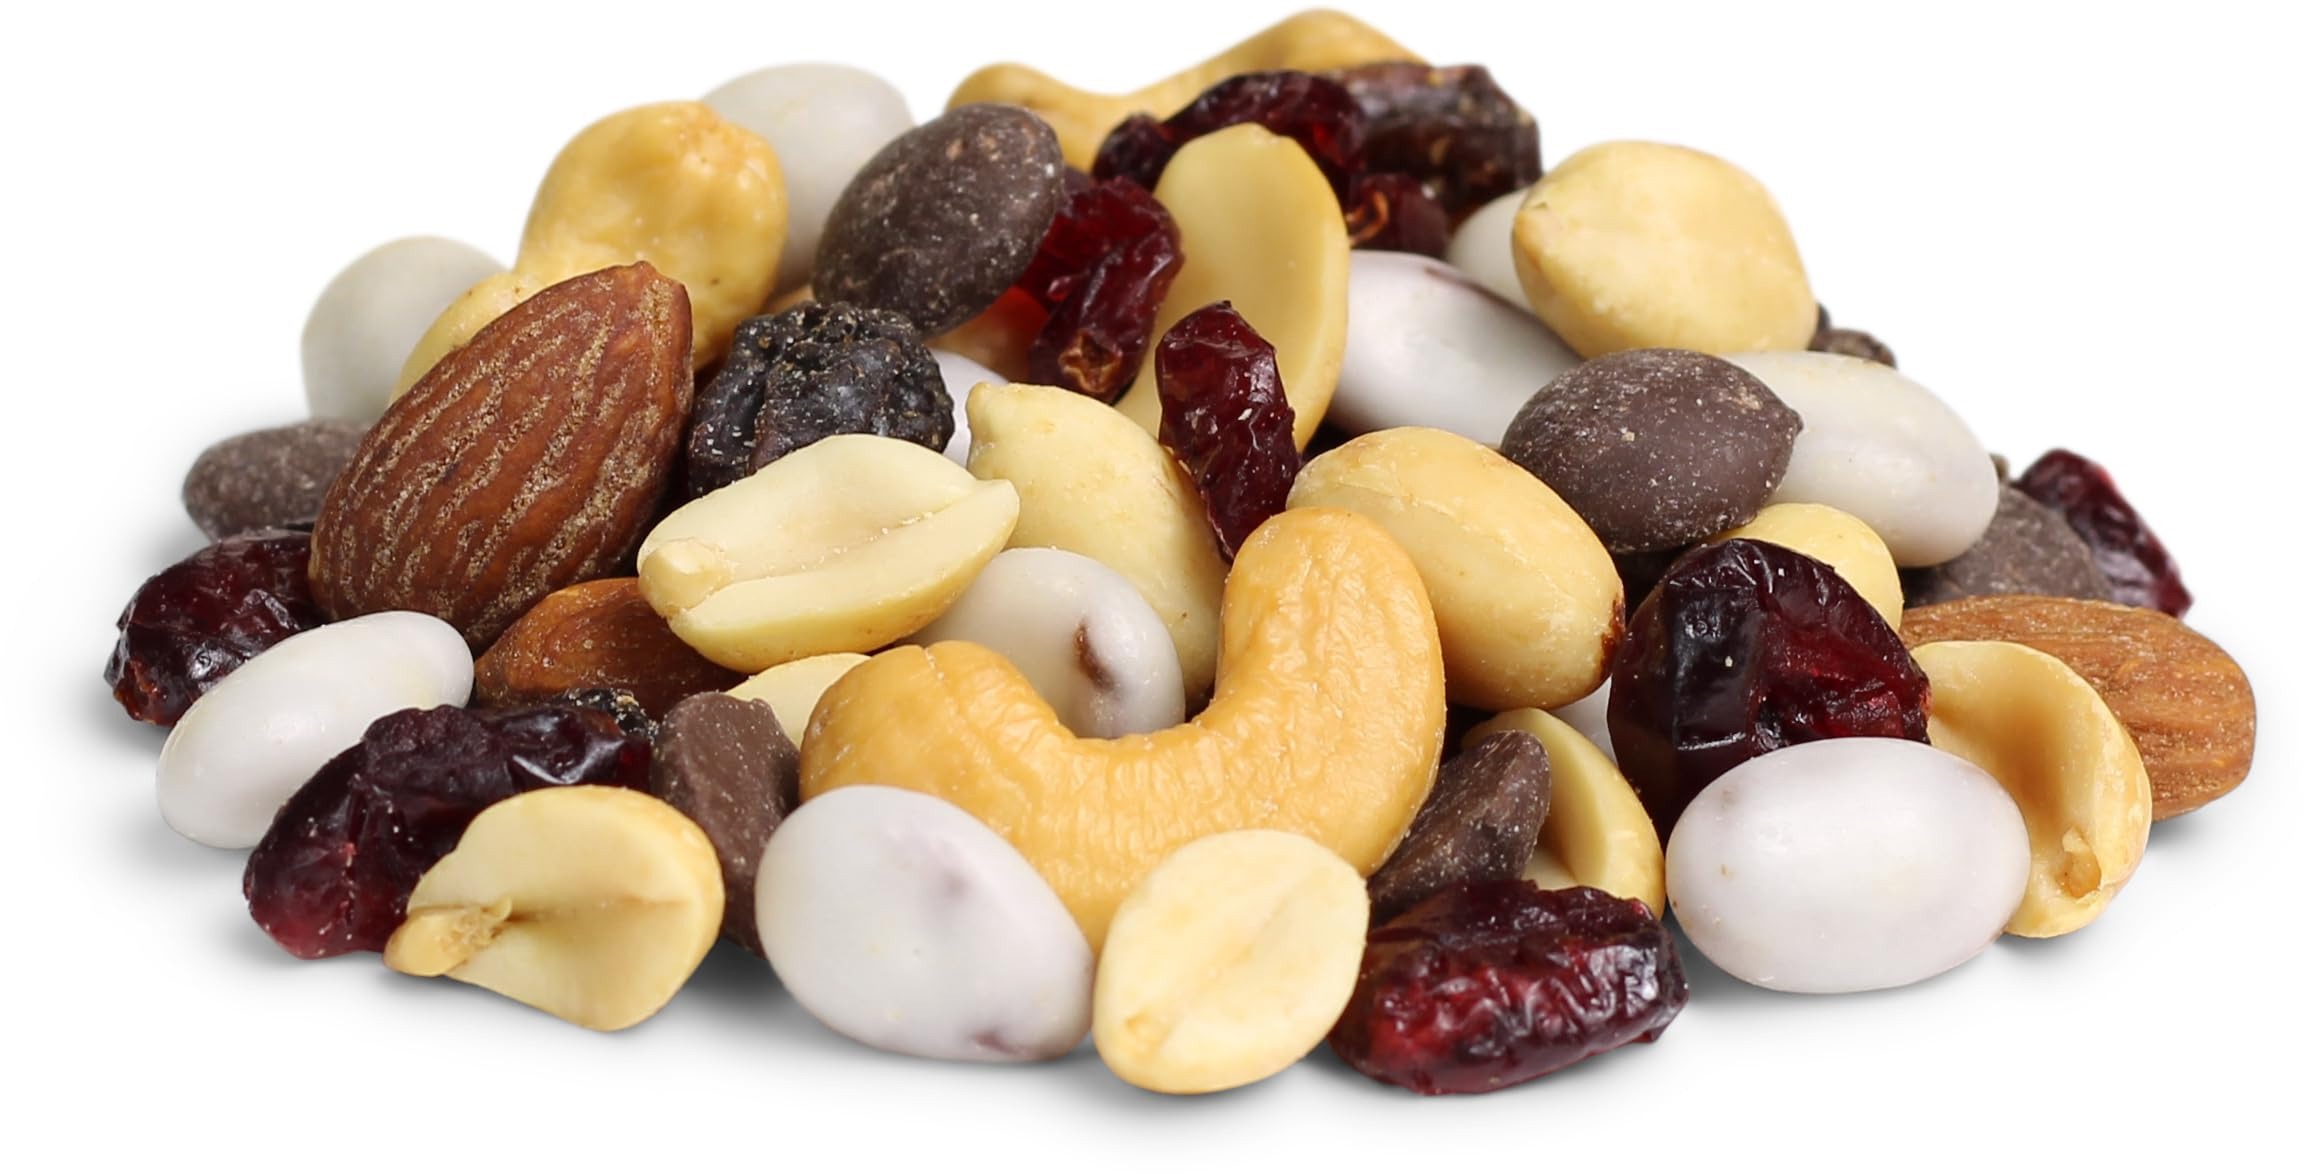
Item Name: Trail Mix with Greek Yogurt Raisins & Dark Chocolate Dried Fruit and Nuts by Its Delish – 5 lbs. Bulk Bag – Healthy Mix of Greek Yogurt Coated Raisins & Dark Chocolate Chips, Certified Kosher Dairy
Bullet Point 1: PREMIUM DELUXE TRAIL MIX – Its Delish Deluxe Trail Mix contains a blend of Greek Yogurt, Dark Chocolate Chips, Dried Fruits, and Nuts for a supreme flavor that your palate will desire. These dried fruit and nuts are lightly roasted in salt for a sweet yet salty and crunchy taste.
Bullet Point 2: CONVENINENT SIZE – Our 5 lbs. Bulk Bag is for all the nuts lovers out there. Eat it as a snack at different times of the day or top it on foods in multiple servings. You can munch on these nuts without worrying about them finishing in one sitting (because that's just not possible).
Bullet Point 3: MIX OF DELICIOUS INGREDIENTS – This flavor of mixed nuts is absolutely mouthwatering because of the Greek Yogurt Coated Raisins and Dark Chocolate Chips along with Roasted Salted Peanuts, Cashews and Almonds, Cranberries, and Thompson Raisins.
Bullet Point 4: PACKED WITH FIBERS AND PROTEINS – This Deluxe Trail Mix is full of fibers, vitamins, and proteins, making it a healthy snack. So, eat it day in and out without the tension of filling your body with unhealthy snacks.
Bullet Point 5: QUALITY & KOSHER – We cherish your involvement in our brand more than everything else. It is Certified Kosher OU Parve, Non-Dairy, Vegan, Made in the USA non-GMO, No MSG. Its Delish’s USDA pure toffee pecan nuts have been hand-picked fresh at the height of ripeness taste from great farms that started the craze for the nut trade so you can enjoy all of the health benefits that come from this proven taste and freshness.
Product Description: <p>Deluxe Trail Mix with Greek Yogurt, Chocolate, Fruit and Nuts by Its Delish, 5 lbs. Bulk Bag</p><p>A delicious blend of roasted mixed nuts in salt with delightful crunch and freshness is what Its Delish Greek Yogurt Mixed Nuts are all about. These mixed nuts are simply delicious. What more? You can add these mixed nuts to different foods. Add them to your ice cream, waffles, cake, salads, or any other meal you find it should be added to. They will enhance the taste of your meal ten times more!</p><p>Deluxe Roasted Sea Salted Mixed Nuts Ingredients: Thompson Raisins, Roasted Salted Peanuts, Roasted Salted Almonds, Greek Yogurt Raisins, Cranberries, Roasted Salted Cashews, Dark Chocolate Chips. These mixed nuts are packed with fibers, vitamins, and proteins that ensure you snack on healthy food only. We deliver our fresh products right to your doorstep. In fact, you can munch on these salted mixed nuts late at night or while watching movies or binge-watching your favorite season. Another way to use these mixed nuts is on get-togethers you hold at your place. The snack platter you will prepare will have the servings of these nuts in it. So, don’t wait any longer and buy our Deluxe Trail Mix Greek Yogurt Nuts now!</p><p>About It's Delish!</p><p>It's Delish was established in 1992 and is located in North Hollywood, California. It's Delish is a food manufacturer and distributor who produces over 500 gourmet food products including popcorns, licorice, sour belts, taffies, caramels, Jordan almonds, chocolates, nuts, fruits, trail mixes, spices, and the spice blends. It's Delish also produces organics and all-natural products. We give you the opportunity to order from the factory direct!</p><p>It's Delish! prides itself on the four pillars that are at the foundation of everything we do.</p><p>-Innovation -Quality -Value -Service</p>
Value: 1.0
Unit: Count

Price: 38.99